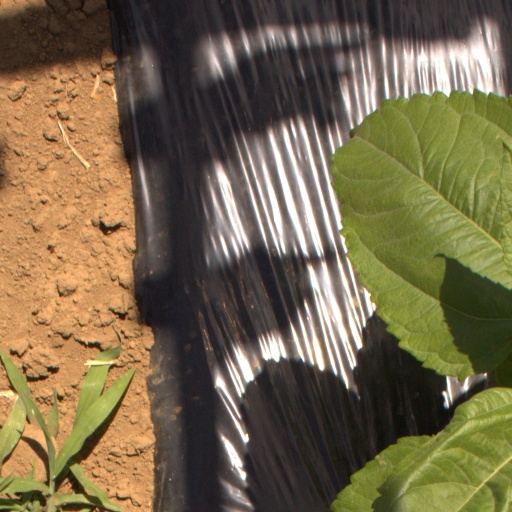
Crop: Jerusalem artichoke